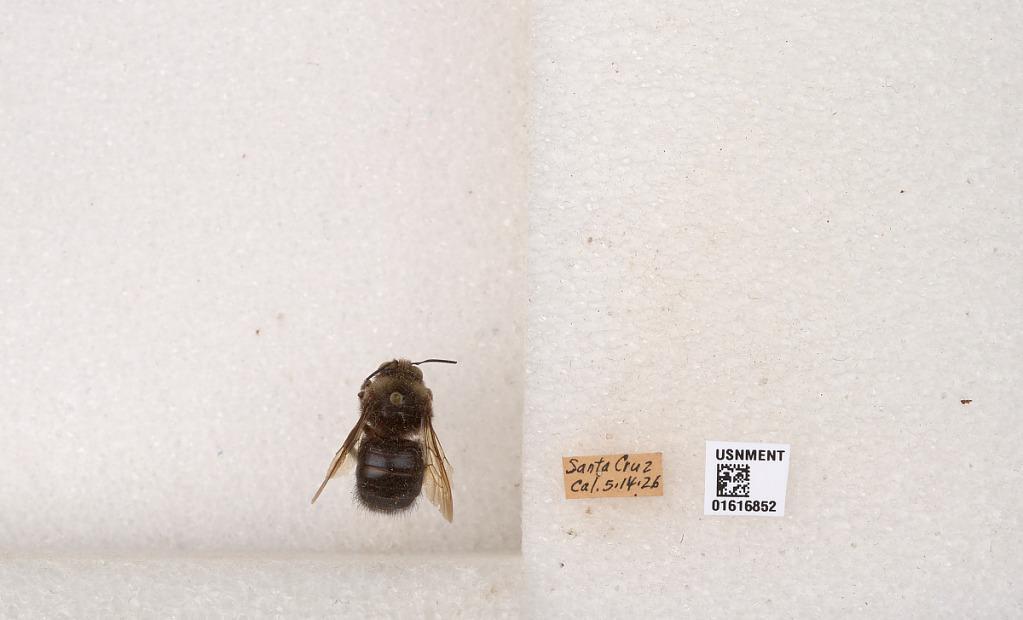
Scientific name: Xylocopa (Notoxylocopa) tabaniformis orpifex Smith
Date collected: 1926-5-14
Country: United States
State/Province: California
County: Santa Cruz
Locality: Santa Cruz
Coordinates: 36.9741, -122.031